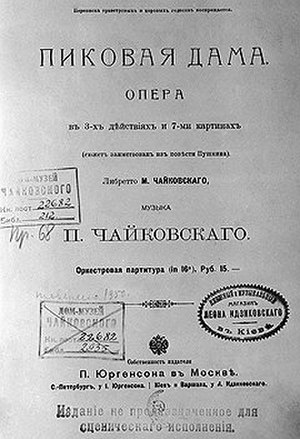
Spar Dame
Omslag til program for Spar Dame ved opførsel i Moskva
Spar Dame er en opera i tre akter af Tjajkovskij. Librettoen, der bygger på en novelle af Aleksandr Pusjkin, er skrevet af komponistens bror, Modest Tjajkovskij. Værket blev uropført på Mariinskij-teatret i Sankt Petersborg den 19. december 1890.